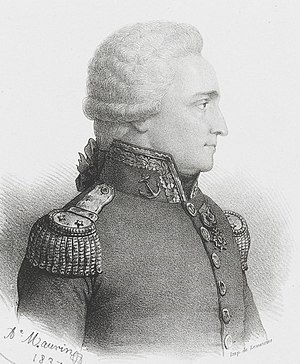
Bruni d'Entrecasteaux
Portræt i Voyage to Australia and the Pacific 1791–1793
Antoine Raymond Joseph de Bruni d'Entrecasteaux var en fransk flådeofficer, opdagelsesrejsende og koloniguvernør. Han er mest kendt for sin udforskning af den australske kyst i 1792, da han ledte efter La Pérouse ekspeditionen. Antoine Bruni d'Entrecasteaux kaldes normalt bare Bruni d'Entrecasteaux eller Bruny d'Entrecasteaux, som er et sammensat efternavm.